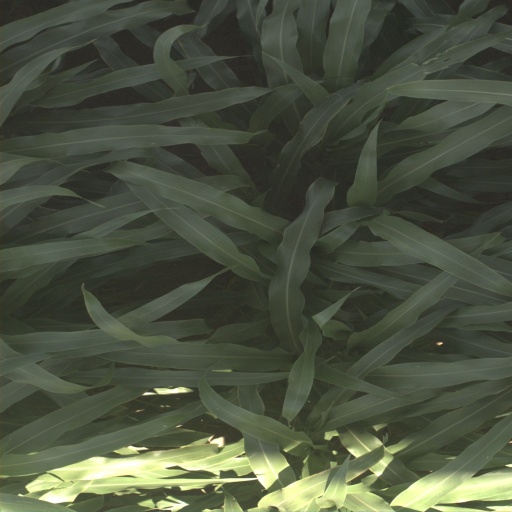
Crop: sorghum